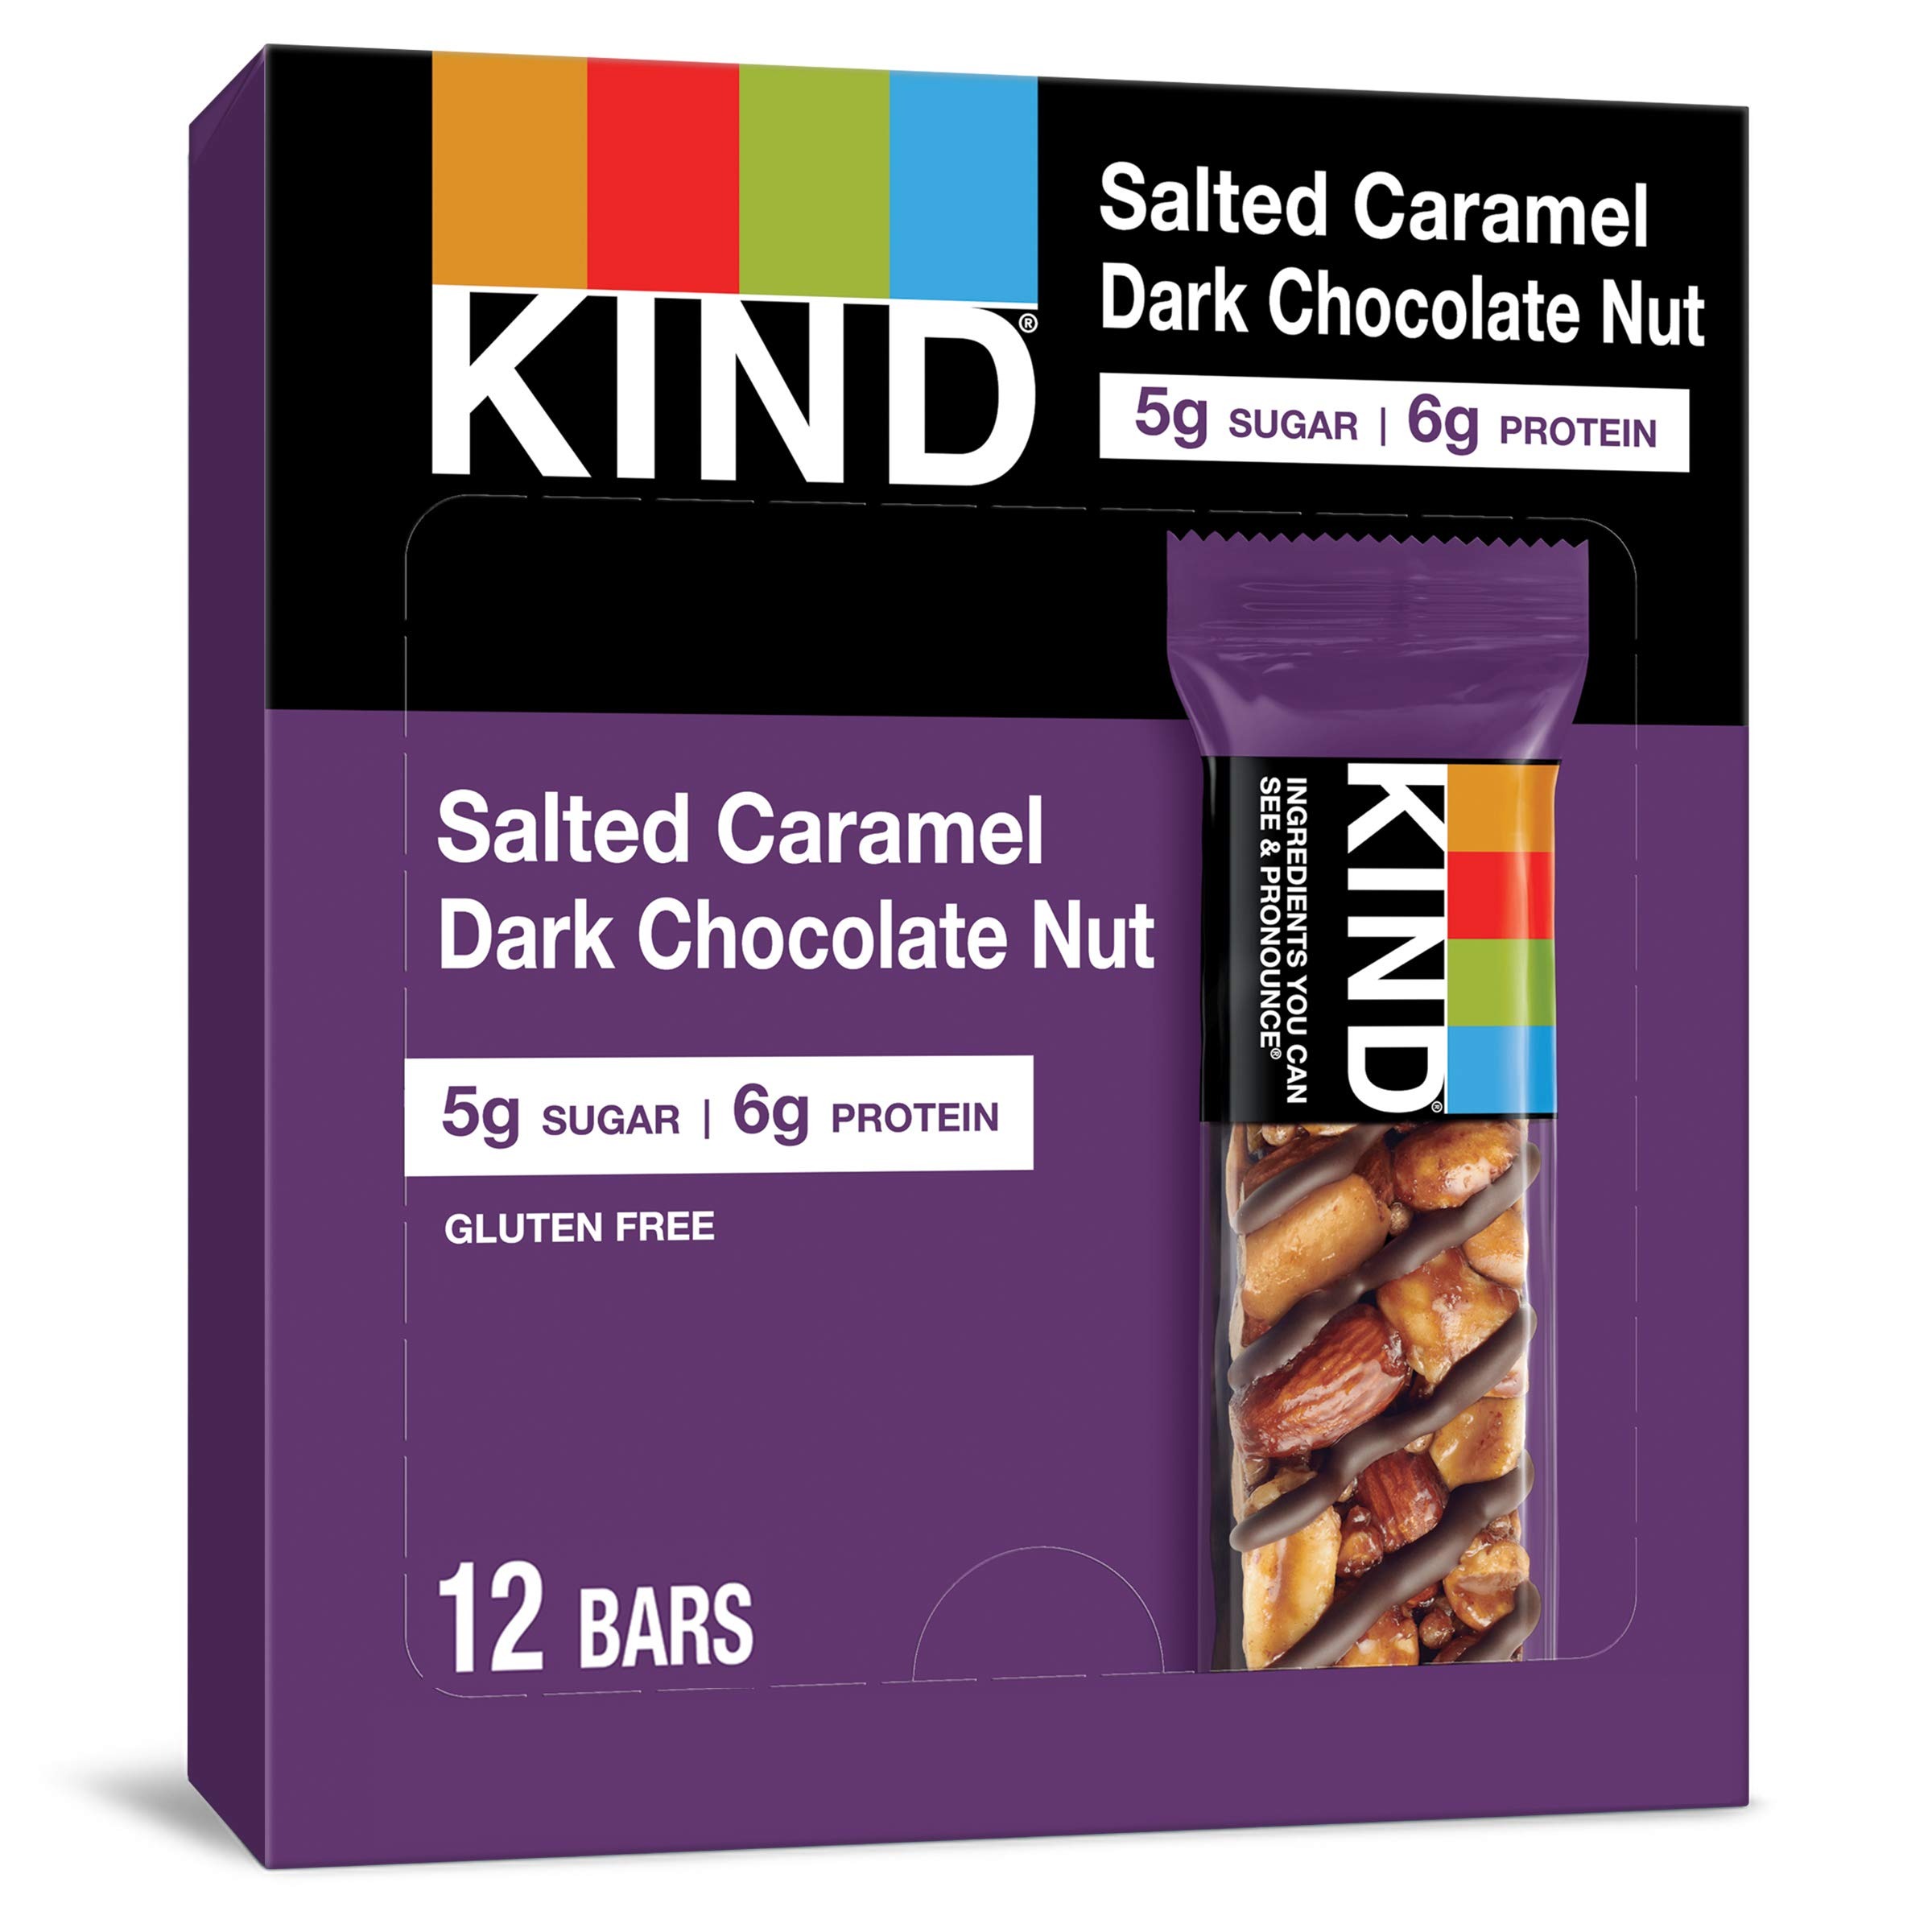
Item Name: KIND Nut Bars, Salted Caramel & Dark Chocolate Nut, Healthy Snacks, Gluten Free, Low Sugar, 6g Protein, 12 Count
Bullet Point 1: Twelve 1.4 oz KIND Healthy Snack bar, Salted Caramel Dark Chocolate Nut gluten free bars
Bullet Point 2: Nutritionally dense bars lead with heart healthy peanuts as the #1 ingredient
Bullet Point 3: Caramel, dark chocolate, nuts, and sea salt combine for uncompromisingly, delicious kosher snacks
Bullet Point 4: Take these nutrition bars anywhere on-the-go
Bullet Point 5: Each snack bar contains 5 grams of sugar, 6 grams of protein, and is high in fiber* *Contains 15g of fat per bar
Value: 16.8
Unit: Ounce

Price: 29.99